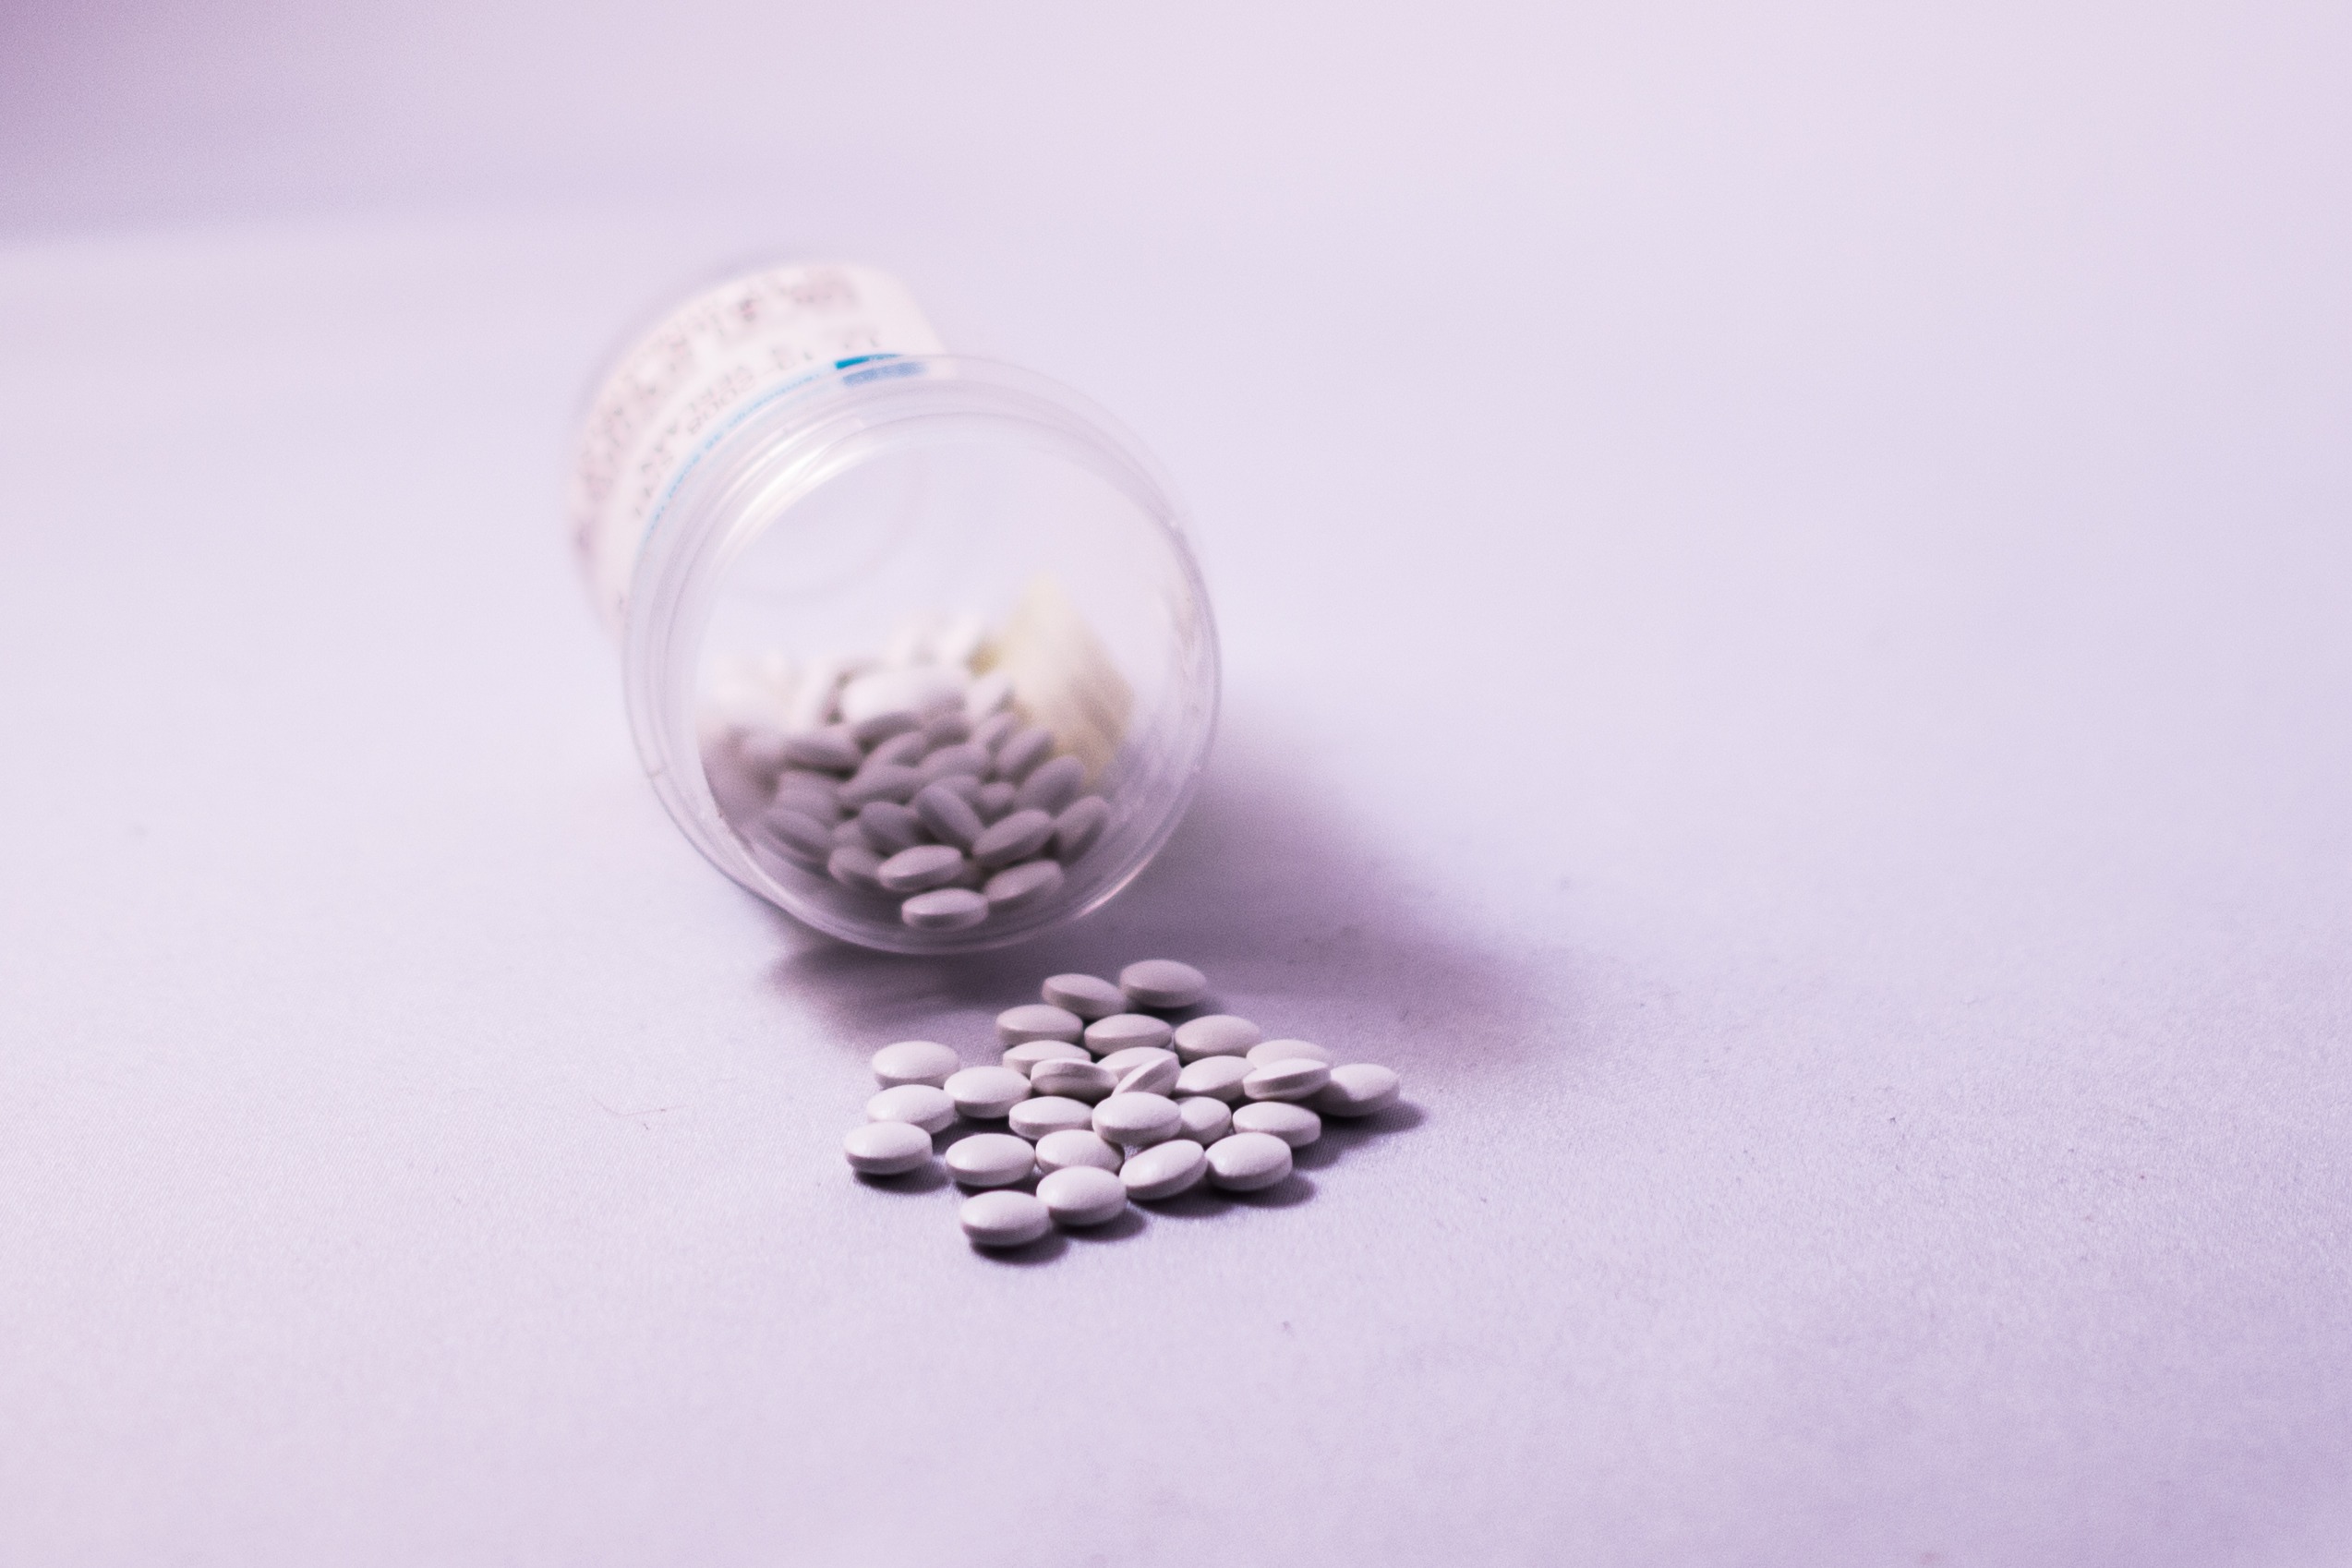
hand, petal, glass, pink, lighting, material, jewellery, pills, drugs, medication, medications